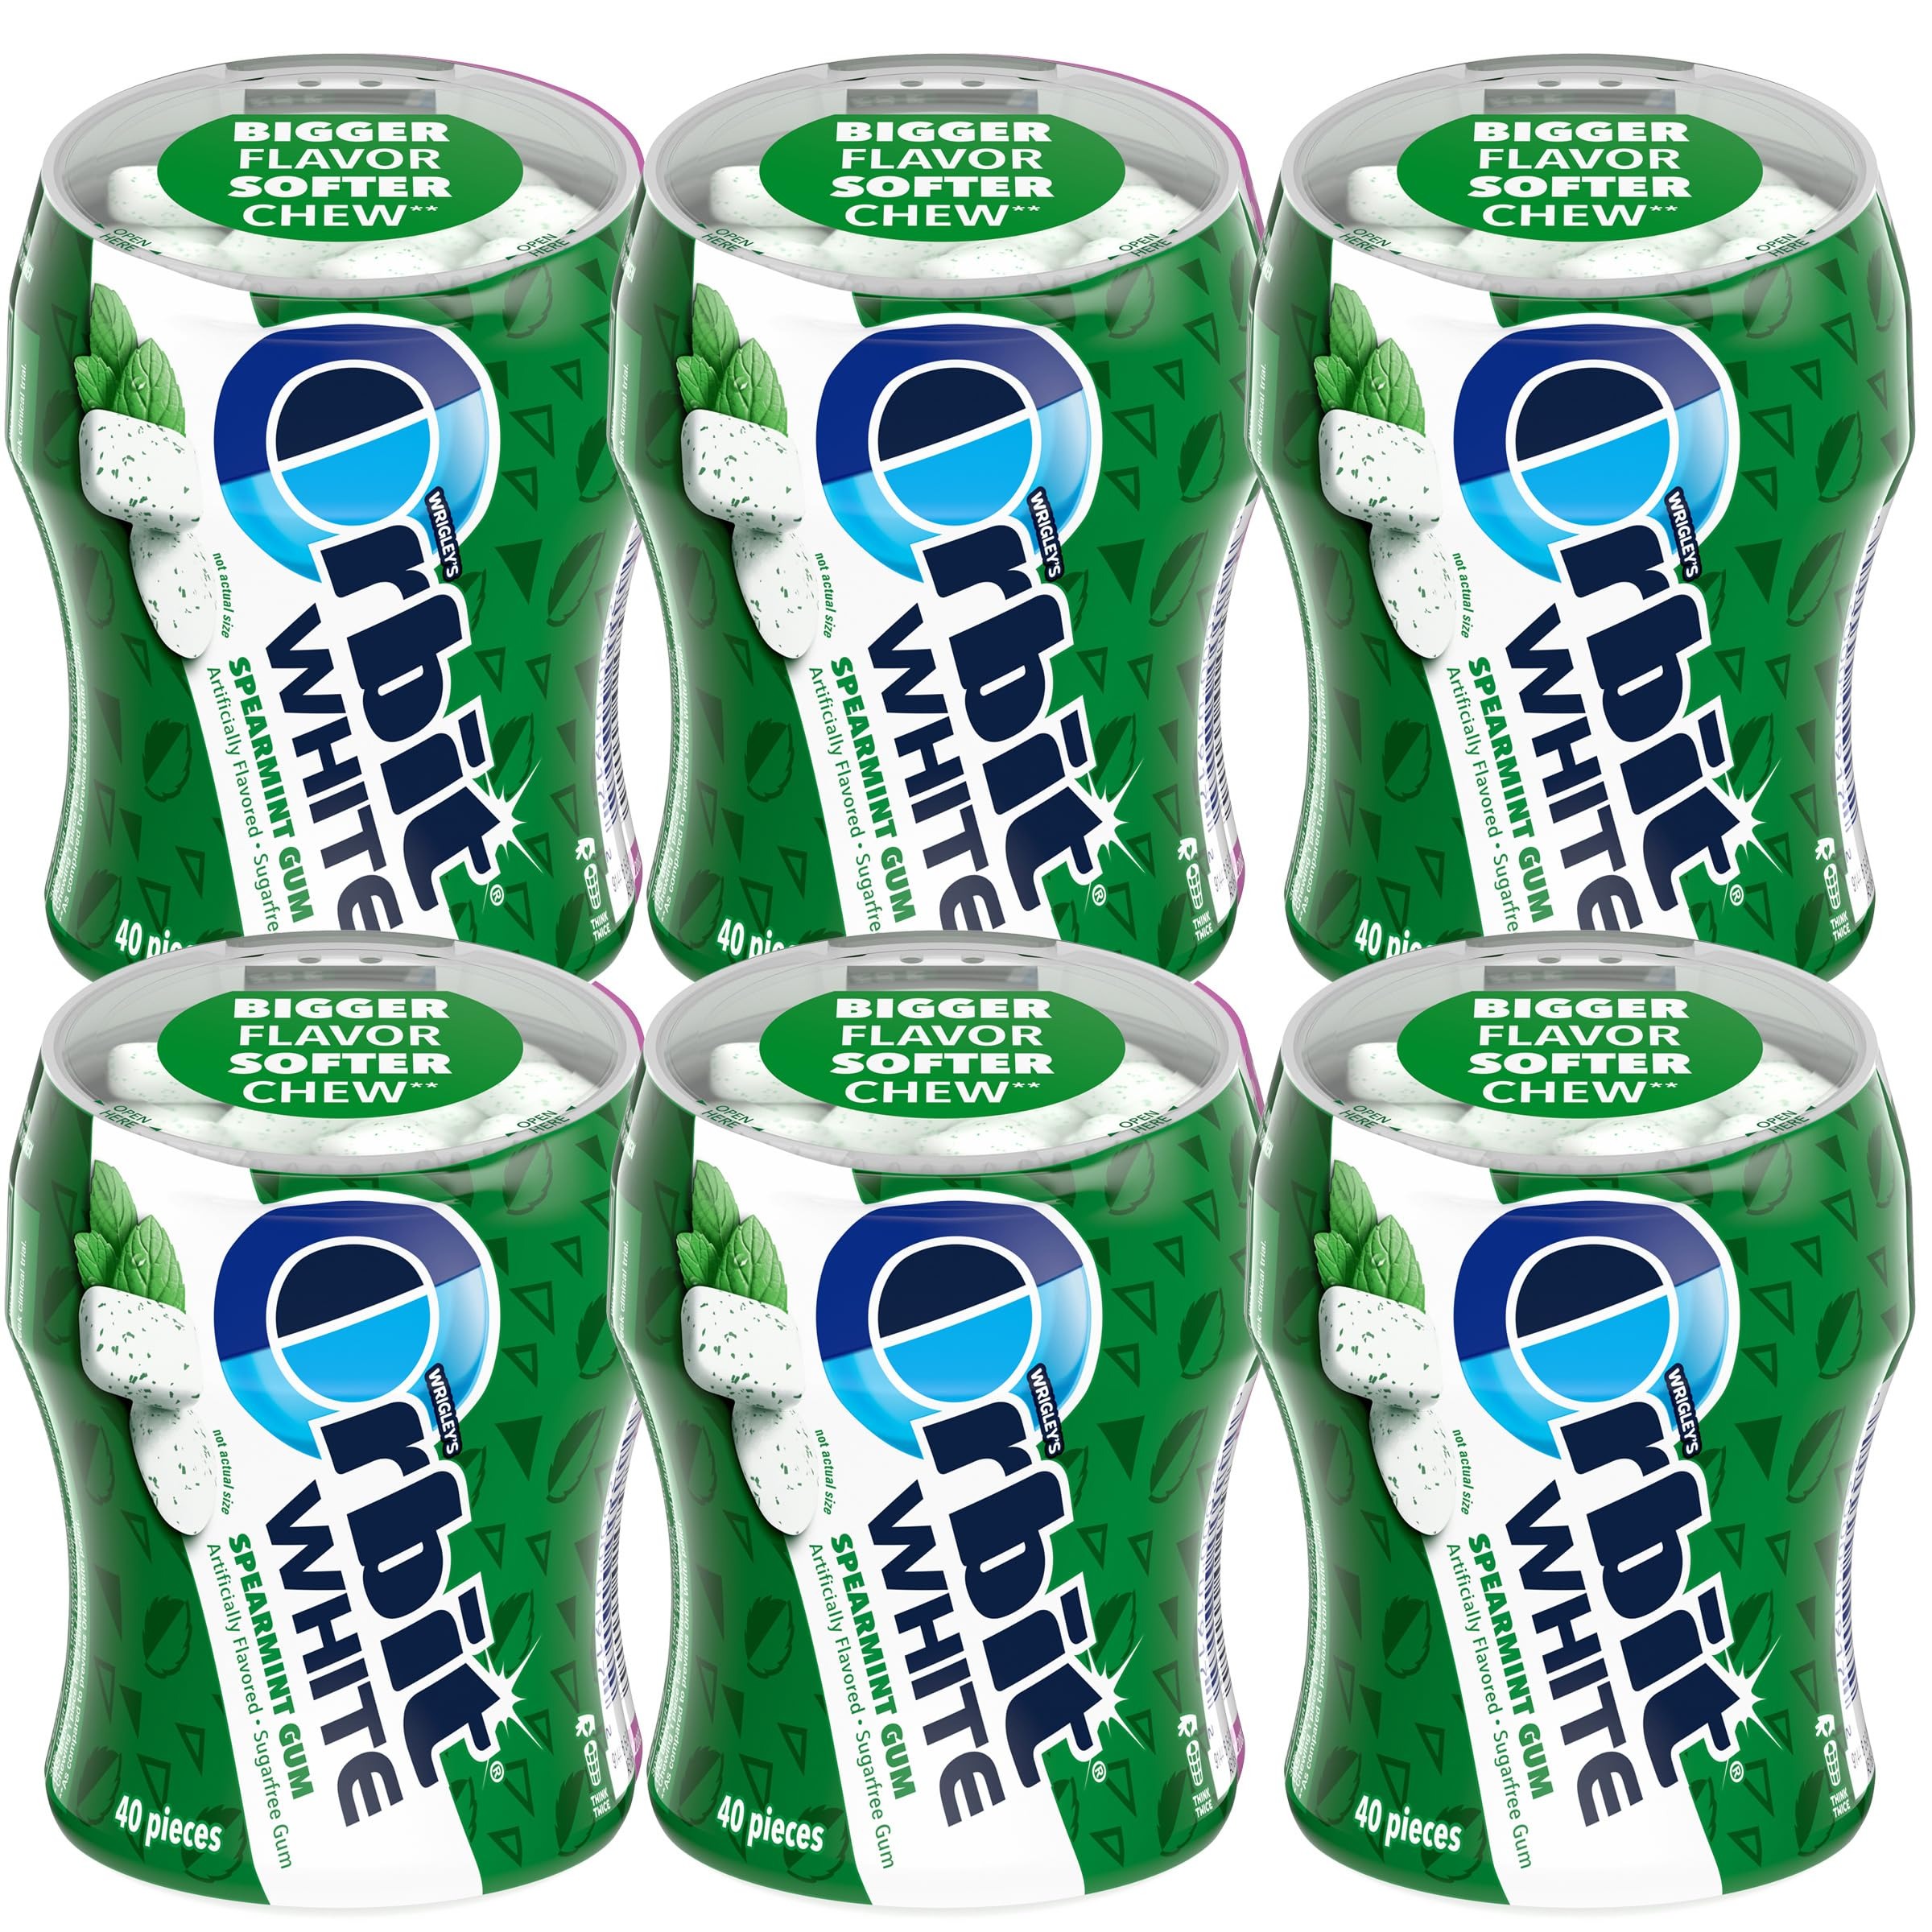
Item Name: Orbit Gum White Spearmint Gum, 40 Piece Bottle (Pack of 6), Sugar Free Chewing Gum
Bullet Point 1: Stock up on fresh breath with this pack of six 40-piece bottles of Orbit White Spearmint sugarfree gum.
Bullet Point 2: Enjoy soft and falvorful bubble gum.
Bullet Point 3: Distribute bubble gum at your upcoming birthday bash, commencement ceremony, or family gathering to indulge all with a delectable, elastic delight.
Bullet Point 4: Bubble gum is ideal for adding a sweet touch to your workplace candy stash, a convenient companion for your car or purse, elevating any party setup, these gum arrive individually wrapped, promising the pinnacle of deliciousness.
Bullet Point 5: Since 2003, The Hampton Popcorn & Candy Company has been delighting taste buds with a delectable assortment of popcorn and candy treats, perfect for every occasion.
Product Description: Stock up on fresh breath with this pack of six 40-piece bottles of Orbit White Spearmint sugarfree gum.
Value: 240.0
Unit: Count

Price: 32.99